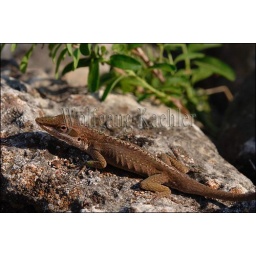
Usa, texas, hill country near hunt, green anole on rock